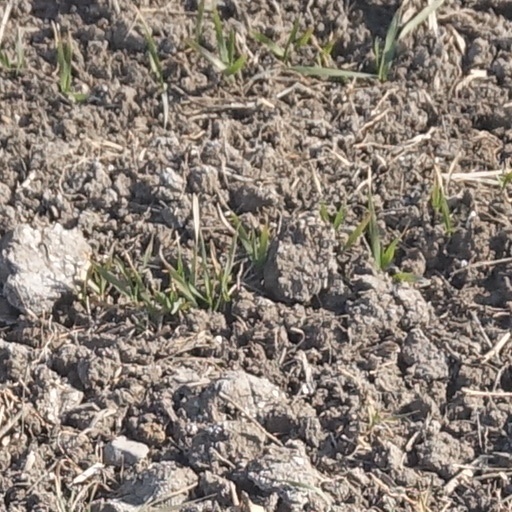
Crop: wheat